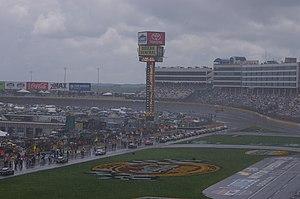
La Coca Cola 600 est une course automobile annuelle organisée depuis 1960 par la NASCAR. Elle compte pour le championnat des NASCAR Cup Series et se déroule sur le circuit dénommé Charlotte Motor Speedway situé dans la banlieue de Charlotte.